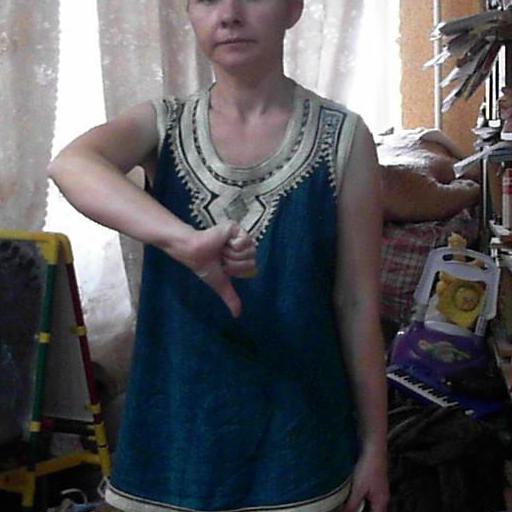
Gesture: dislike